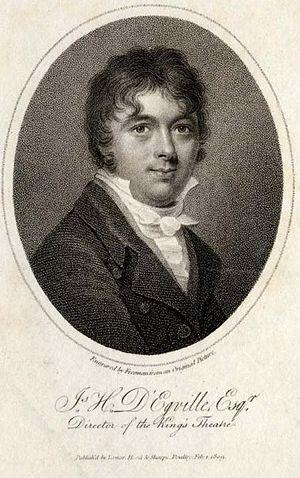
James Harvey D'Egville est un danseur, compositeur et chorégraphe britannique.